Burgruine Gradenegg

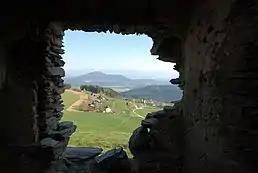
View of the market town Liebenfels from the keep of the castle ruin

The core of the complex is a massive Romanesque keep, around which some farm buildings from the 14th/15th century are grouped. To the west, separated from the economic complex, is the three-storey great hall. This building, which was part of the original construction, was extensively remodeled and extended in the 16th century and fitted with marble windows and door walls. The castle is surrounded by a ring wall from the 15th century, and in the northeast corner of this enclosure is a small corner tower. The castle was also accessed from the north side, where it is protected by a substantial moat.